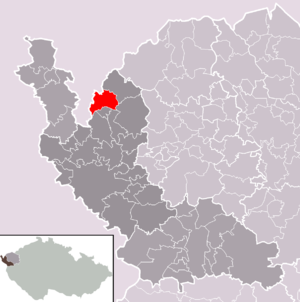
Plesná est une ville du district de Cheb, dans la région de Karlovy Vary, en République tchèque. Sa population s'élevait à 1 974 habitants en 2018.